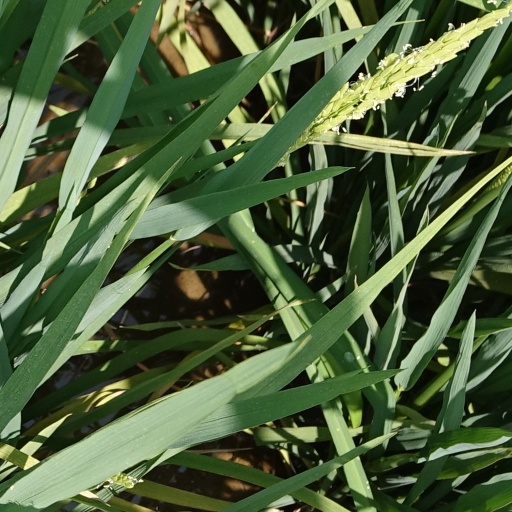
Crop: rice